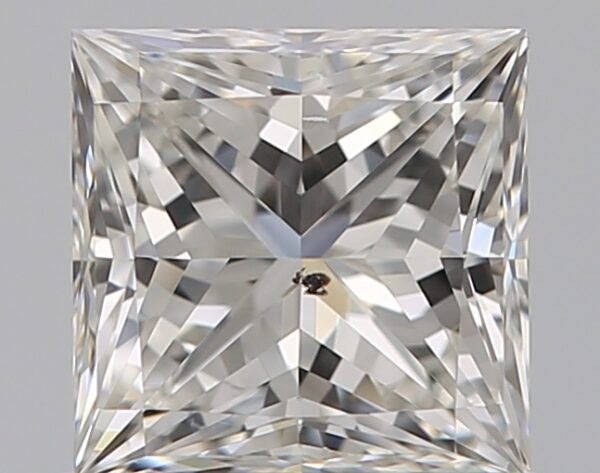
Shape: princess
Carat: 0.7
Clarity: SI1
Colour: G
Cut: EX
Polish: EX
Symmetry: VG
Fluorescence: N
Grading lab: GIA
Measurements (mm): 4.82 x 4.79 x 3.48